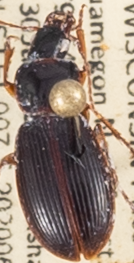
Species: Synuchus impunctatus
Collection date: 2020-06-30
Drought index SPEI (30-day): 0.438
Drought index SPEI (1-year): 1.01
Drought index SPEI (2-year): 2.09